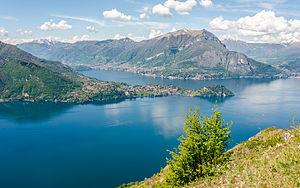
Le Sentier du Léonard de Vinci est un sentier d'excursion d'environ 240 km qui commence à Milan et qui suit la partie orientale de la rive du lac de Côme. Il permet d’arriver en Suisse à pied, à vélo ou à cheval.
Le lac de Côme est un lac italien des Préalpes lombardes situé à cheval sur les provinces de Côme et de Lecco, à environ 45 km au nord de Milan. Avec une profondeur maximale de 418 m, un pourtour de 170 km et une superficie de 145 km², c'est l'un des plus importants lacs italiens.